Personal life of Clint Eastwood

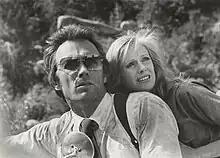
With Locke in "The Gauntlet" (1977)

In early spring 1953, Eastwood met Margaret Neville 'Maggie' Johnson, a 1931-born secretary for auto parts suppliers Industria Americana, on a blind date in the San Francisco area. Johnson was scheduled to graduate from U.C. Berkeley that June. In the meantime, Eastwood left for Seattle, where "to please a girl he dug, he joined a Little Theatre group." According to biographer Patrick McGilligan, the unnamed young woman became pregnant by Eastwood and placed their child, a girl, for adoption. Daughter Laurie Murray (a.k.a. Laurie Alison Warren; born February 11, 1954) was adopted by Clyde Elwin Warren and the former Helen I. Smith. Her existence went entirely unremarked in the press until 2018, when she was publicly acknowledged as Eastwood's child for the first time at age 64. According to her son Lowell Thomas Murray IV, Laurie's biological mother—whose identity is not publicly known—"never told Eastwood she was pregnant or spoke to him again." On the contrary, McGilligan said that Eastwood had discussed the woman's pregnancy with family and friends, then "handed money over to the woman and left for L.A."